Martin Taylor (businessman)

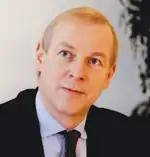

Martin Taylor (born 8 June 1952) is a British businessman and former chief executive of Barclays Bank. He is an external member of the Bank of England's Financial Policy Committee.